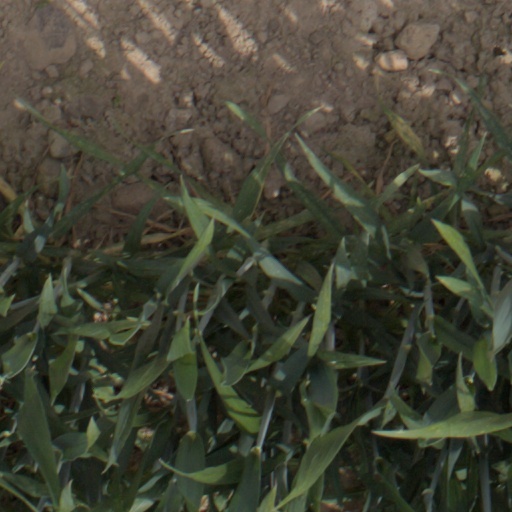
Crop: wheat